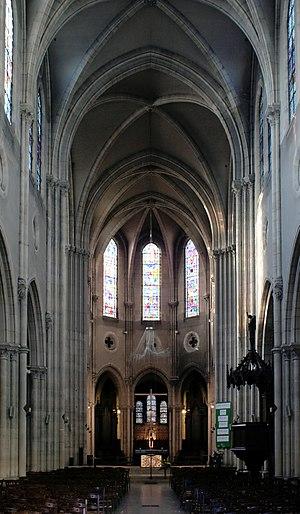
Église Saint-Jean-Baptiste de Belleville, Paris 19e
L’église Saint-Jean-Baptiste de Belleville est une des premières églises d'architecture néogothique construites à Paris. Située au 139 rue de Belleville, dans le 19ᵉ arrondissement de Paris, elle fut construite entre 1854 et 1859.